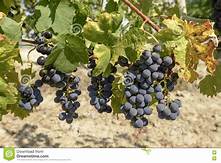
Label: Grapes